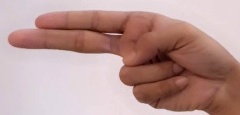
ASL sign: H